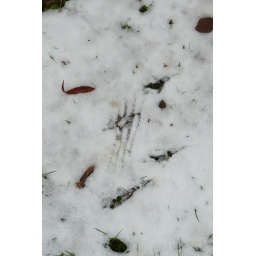
Marks left by a bird scratching at the ground